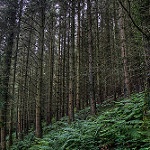
Scene: Outdoor